Basavaraj Durga Island

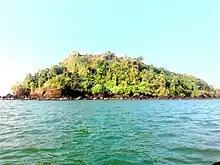
View of south east part of the island from 100m distance

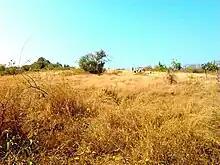
The top of the island is flat and covered with dry grass

Basavaraj Durga Island is an island in the Arabian Sea near Honnavar. It is part of Honnavar Taluk in Karnataka State of India.